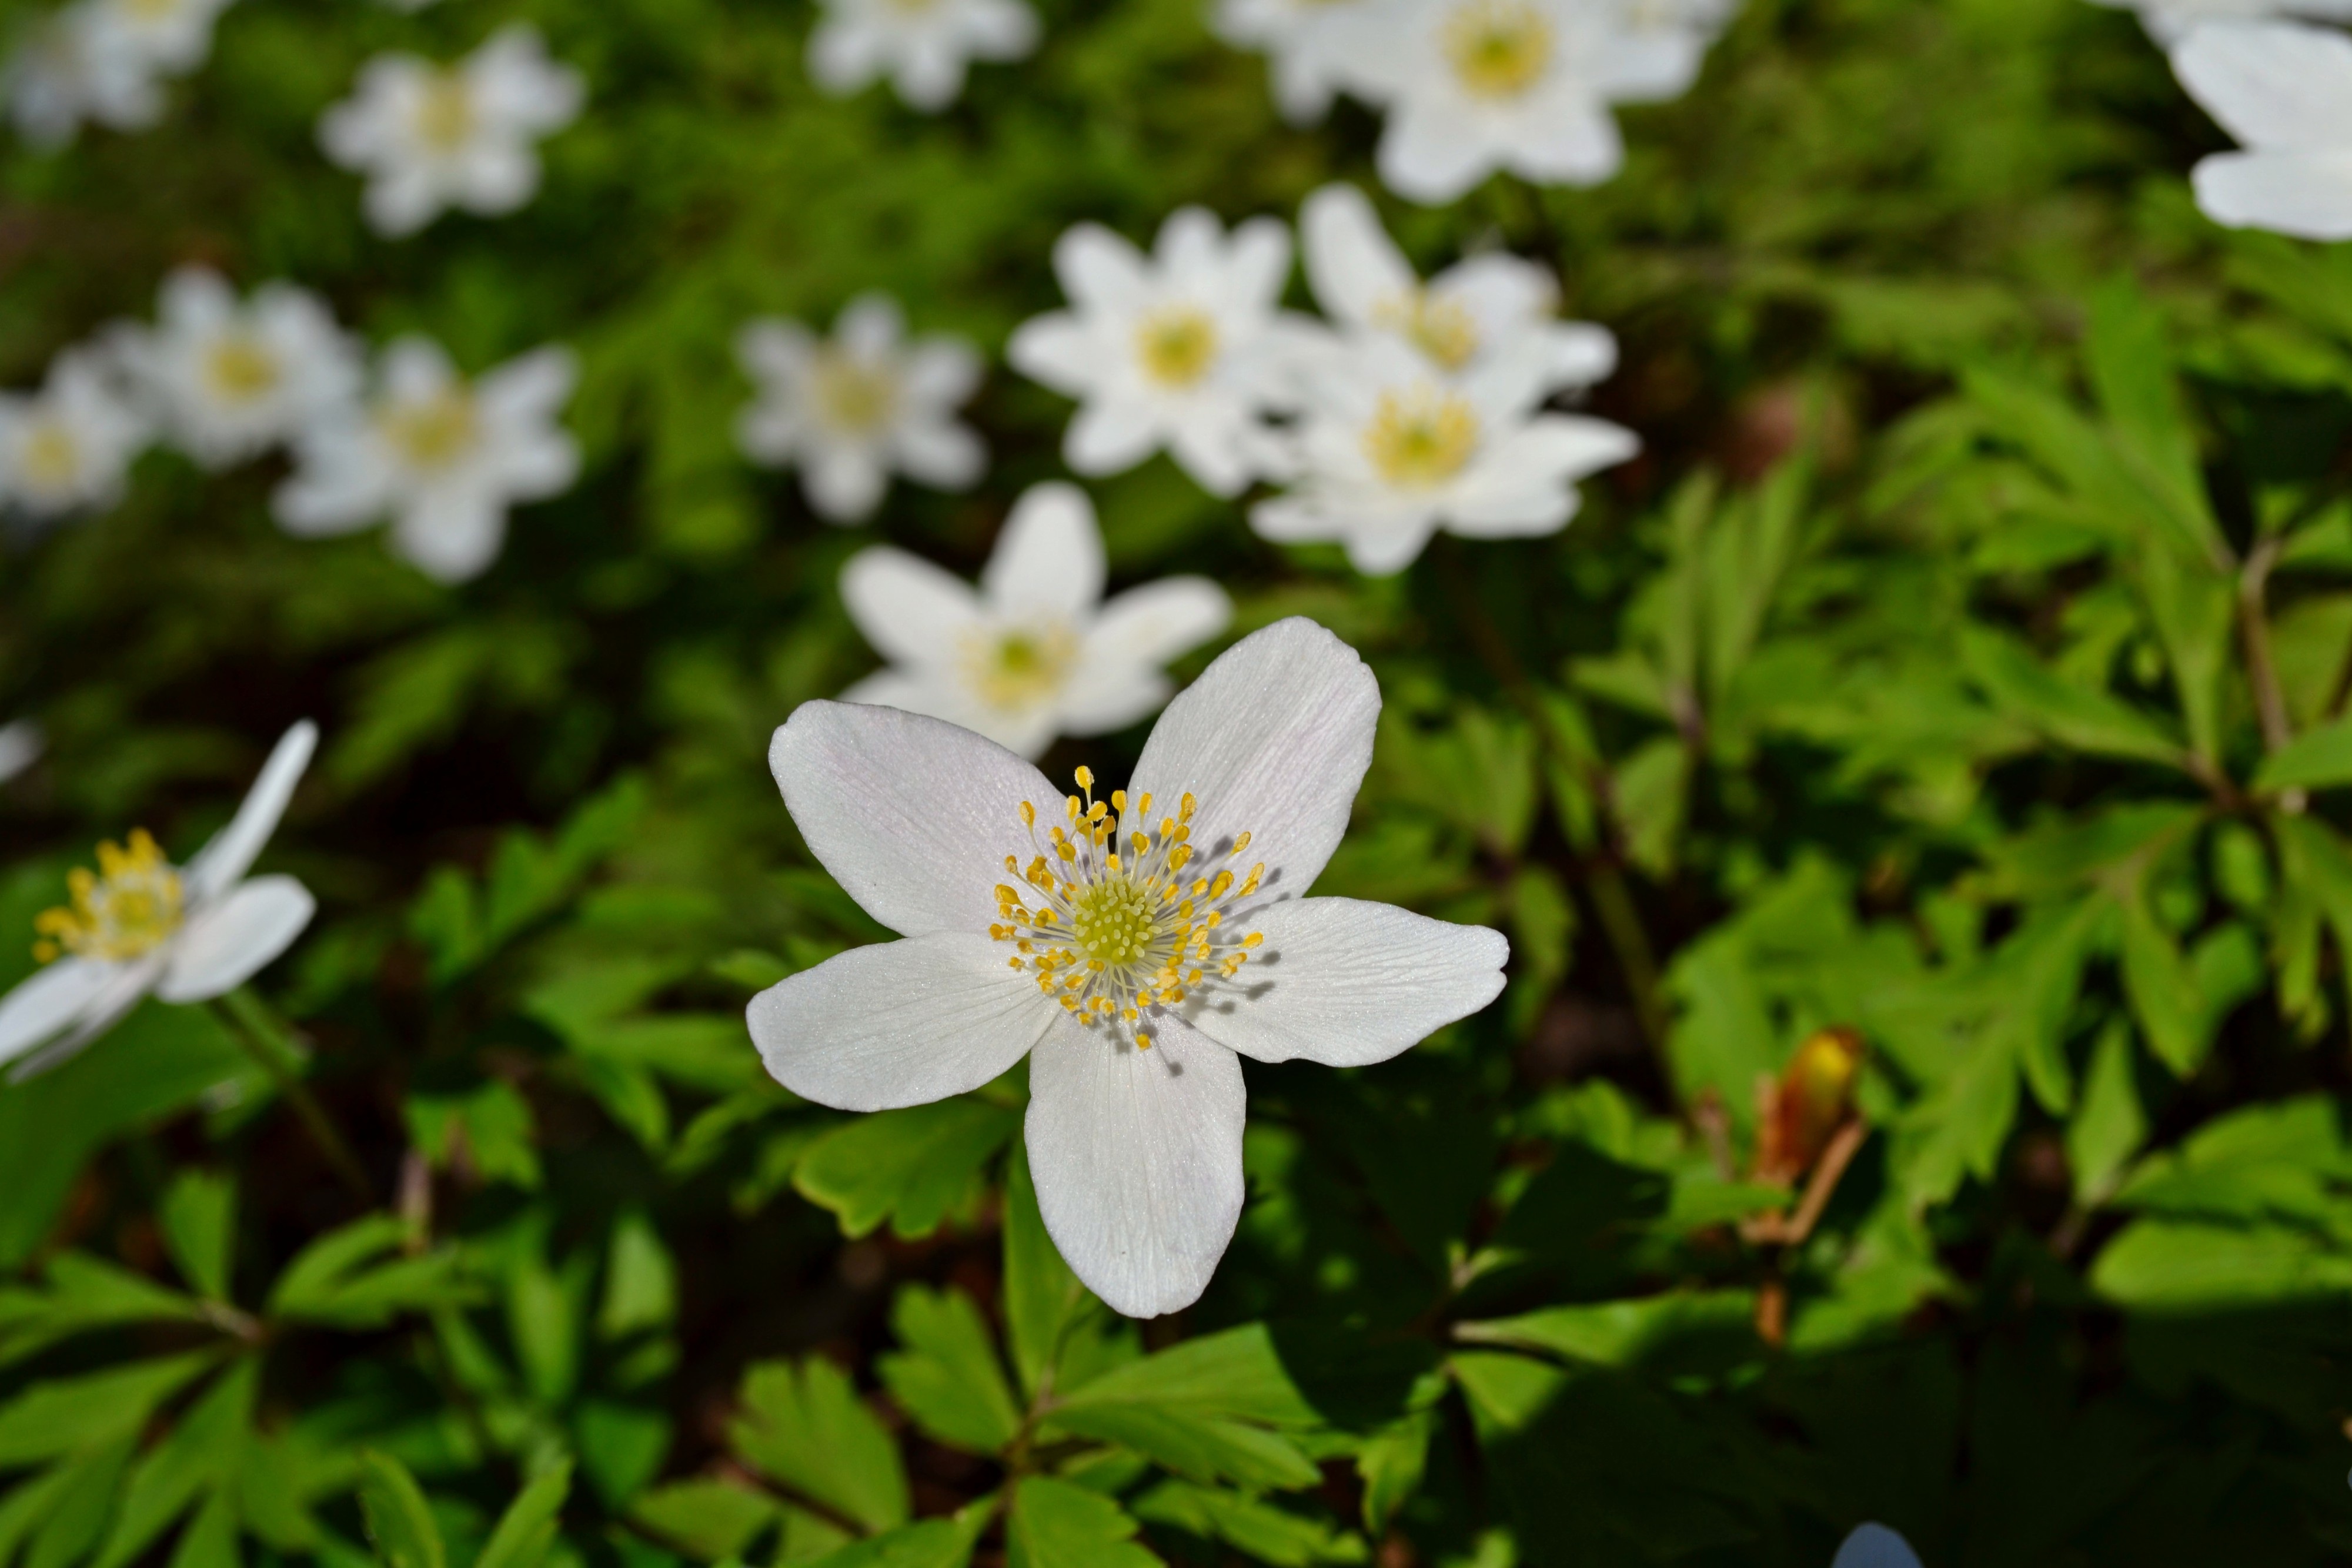
nature, forest, blossom, plant, white, meadow, flower, petal, bloom, daisy, spring, green, botany, flora, wildflower, flowers, wild flowers, anemone, macro photography, white flowers, flowering plant, oxeye daisy, wood anemones, land plant, garden cosmos